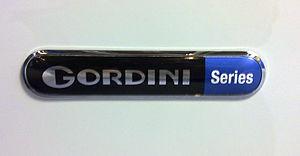
Logo sur Clio III RS Série Gordini au salon de l'automobile de Grenoble.
Gordini est une société fondée par Amédée Gordini, spécialisée dans la modification de moteurs et de voitures de course sur base Simca, puis − après une période d'indépendance − dans la préparation des versions sportives de modèles Renault emblématiques. La marque « Gordini » est la propriété de Renault depuis 1969.
La Clio III RS est une variante sportive de la Renault Clio III.